VAQ-132

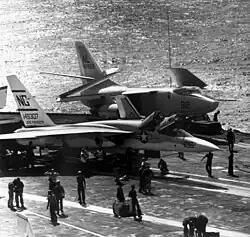
VAH-2 Douglas A-3 Skywarrior on in 1965

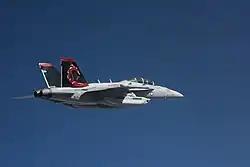
An EA-18G of VAQ-132 in 2009

Electronic Warfare Squadron 132 can trace its history back to Patrol Squadron 911 (VP-911, later VP-29), established in 1946.